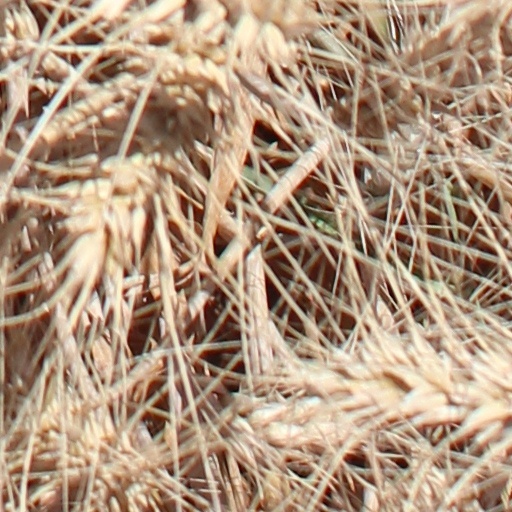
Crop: wheat